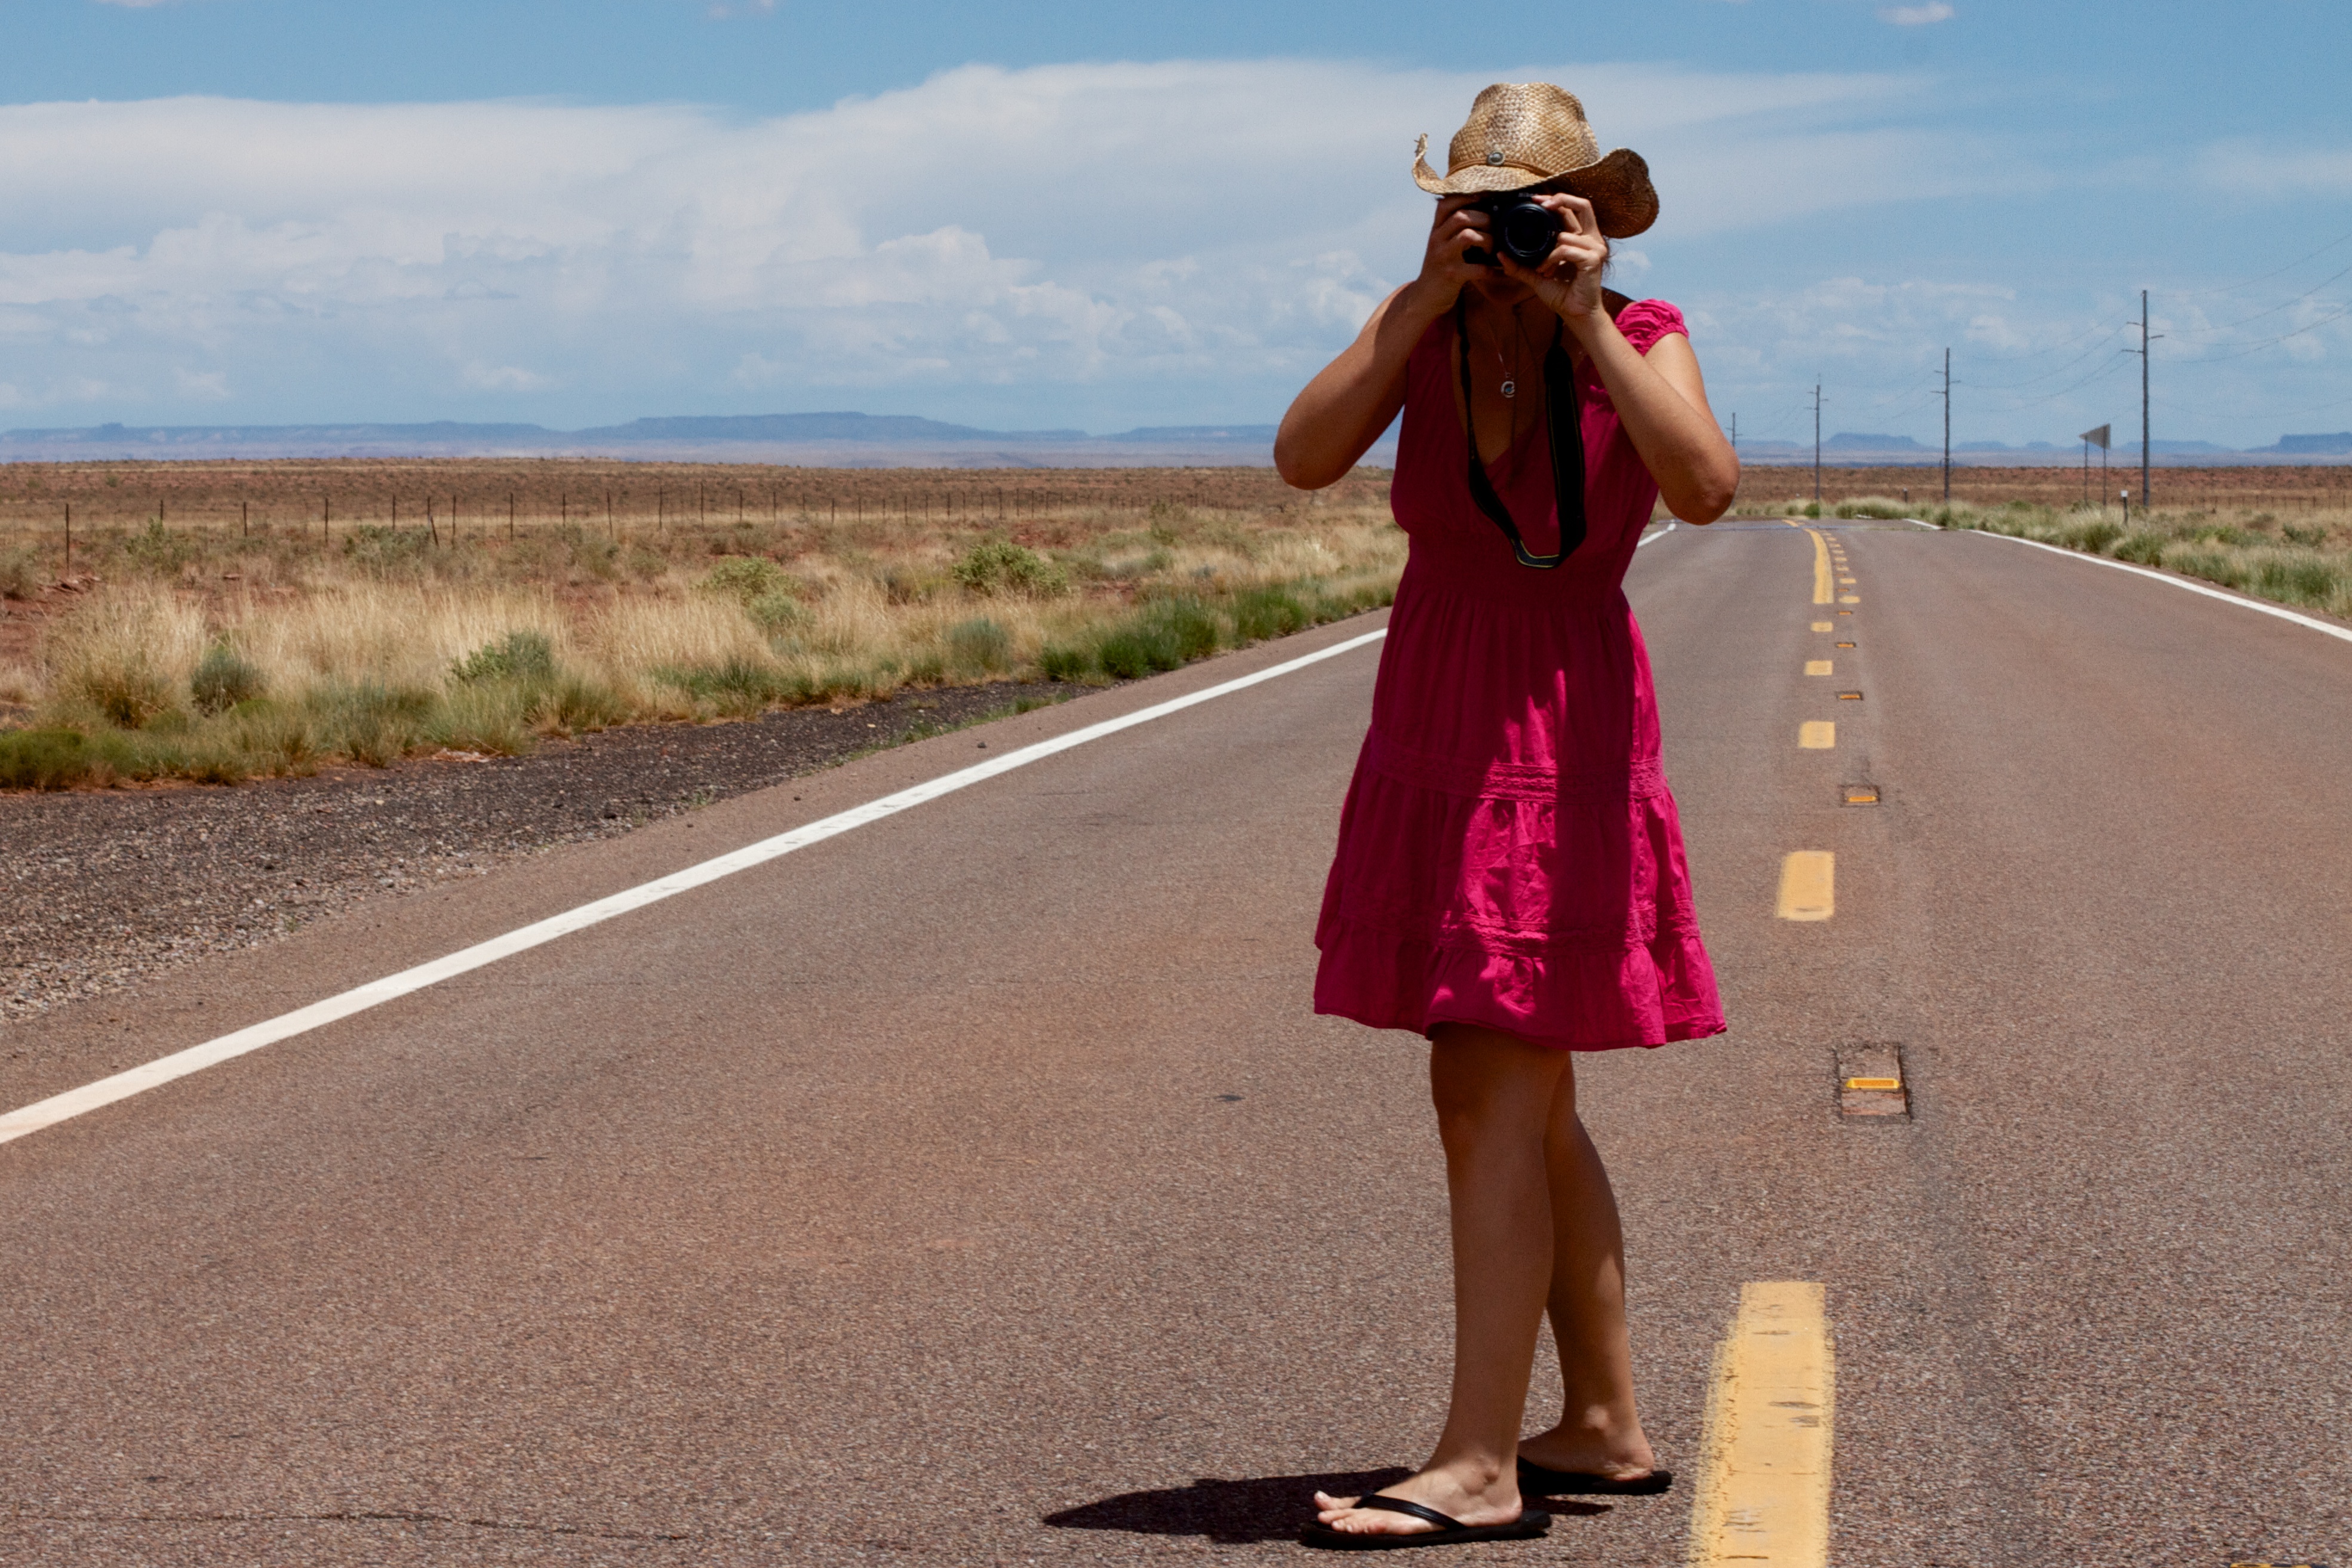
running, spring, color, fashion, jogging, dress, footwear, photograph, beauty, giulia